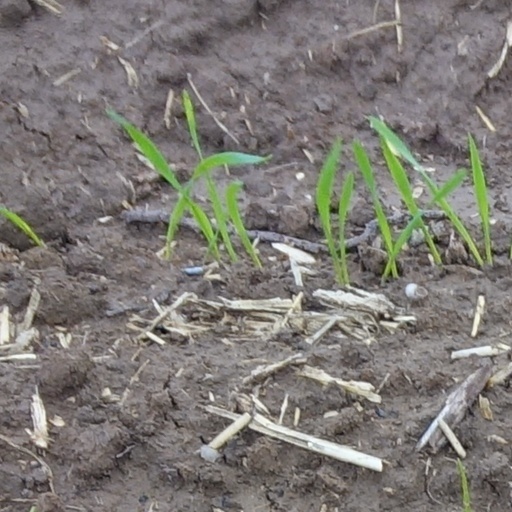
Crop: wheat